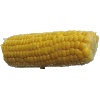
Label: corn